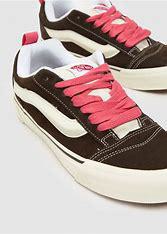
Brand: Vans
Model: KNU Skool